Cromore railway station

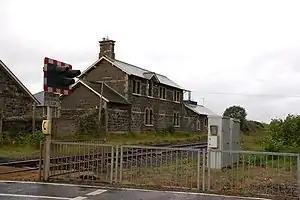
The station building on 15 August 2006 having lost some of its original features including the platform and some chimneys. There is a level crossing here.

Cromore railway station (also known as Cromore Halt and Portstewart) served the seaside resort of Portstewart in County Londonderry, Northern Ireland.